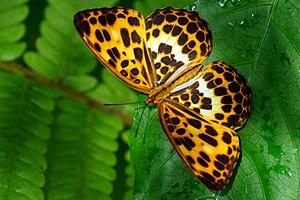
Les Apaturinae sont une sous-famille de lépidoptères de la famille des Nymphalidae.